History of mathematics

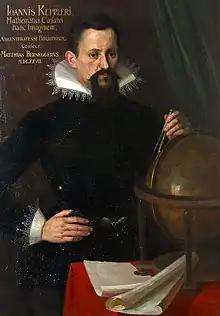
Johannes Kepler

One of the 14th-century Oxford Calculators, William of Heytesbury, lacking differential calculus and the concept of limits, proposed to measure instantaneous speed "by the path that "would" be described by [a body] "if"... it were moved uniformly at the same degree of speed with which it is moved in that given instant".